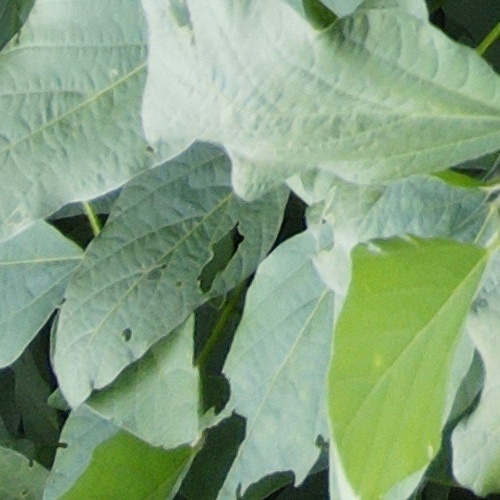
Label: Caterpillar